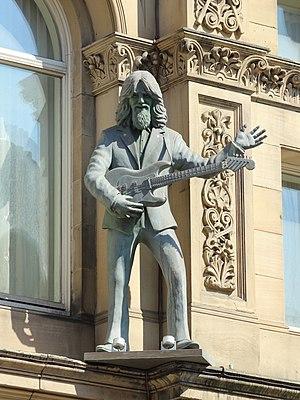
Le Hard Days Night Hotel est un hôtel quatre étoiles situé au Nord de John Street à Liverpool, en Angleterre. Seul hôtel sur le thème des Beatles dans le monde, il est nommé d'après leur film, album et chanson de A Hard Day's Night.
George Harrison, nageur américain ;